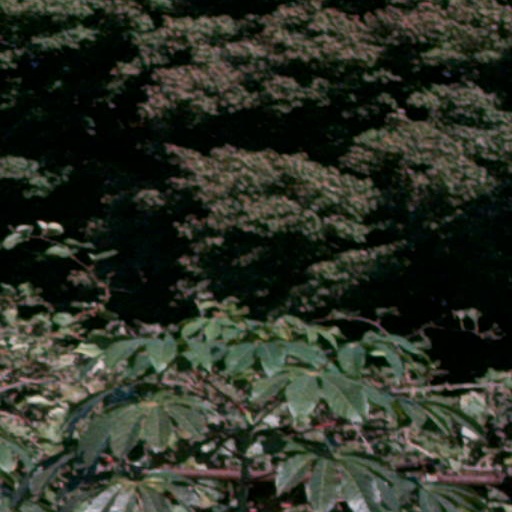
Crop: cassava